MB2 Motorsports

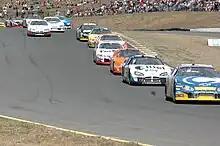
Boris Said (far right) at Sonoma in 2005.

The team went full-time in 2007, switching to No. 13 with Joe Nemechek moving over from the No. 01 and Peter Sospenzo taking on crew chief duties. CertainTeed was announced as the primary sponsor of the car for 18 races, with associate sponsor status for the other half of the season. Bobby Ginn's Ginn Resorts filled out the remaining races. Nemechek opened the year with a 9th-place finish at the Daytona 500, but missed the fifth race of the season at Bristol and did not have another Top 10 with the team for the rest of the year. After sitting 33rd in points following the race at Chicagoland, Nemechek was released from the No. 13 car as well as teammate Sterling Marlin from his No. 14 ride, with the team's status "being evaluated because of lack of sponsorship." Ultimately, the No. 13 team was shut down after the merger with DEI, and Nemechek would move to Furniture Row Racing for the remainder of the season beginning at Fontana.